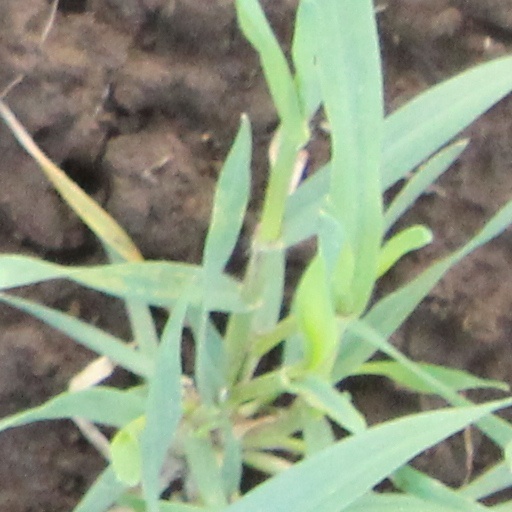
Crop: wheat